Joost de Soete

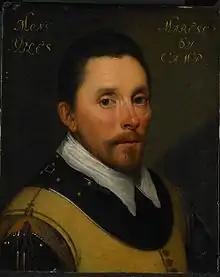

Joost de Soete or de Zoete, Lord of Villers or Villiers, (1510–1520, Sluis – March 1589, The Hague) was a Dutch nobleman and Field Marshal who fought in the early years of the Eighty Years' War.